Oriel Park

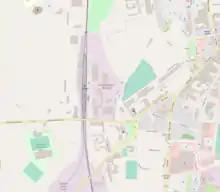
Oriel Park and Dundalk railway station on Carrickmacross Road

Oriel Park is serviced by Dundalk-Clarke railway station on the Belfast-Dublin line, which is 500 metres from the ground. Dundalk bus terminus is located 1.5 km from the ground. Bus route 166 from Dundalk bus terminus to Carrickmacross stops at the railway station. By road, Oriel Park is reached from the south via Exit 16 off the M1 and the Ardee Road (R171); and from the north via Exit 17 off the M1 and the Castleblaney Road (N53). There is no exit from the motorway onto the Carrickmacross Road (R178). Paid car parking is available at the railway station. Limited on-street parking is also available within walking distance.